Eyre Fjord

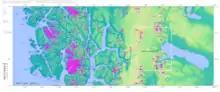
Eyre Fjord, in the middle of the map

Eyre Fjord is a fjord in Chile. It extends for 20 miles north from its mouth to its terminus at Pío XI Glacier, and is located at . The fjord has two side fjords on its eastern side called Falcon and Exmouth. The mountains surrounding the fjord reach .